Sobekhotep (New Kingdom treasurer)

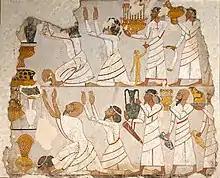
West Asiatic tribute bearers in the tomb of Sobekhotep, circa 1400 BC, Thebes. British Museum

Sobekhotep was an important ancient Egyptian courtier of the New Kingdom circa 1400 BCE, most likely in office under King Thutmosis IV.